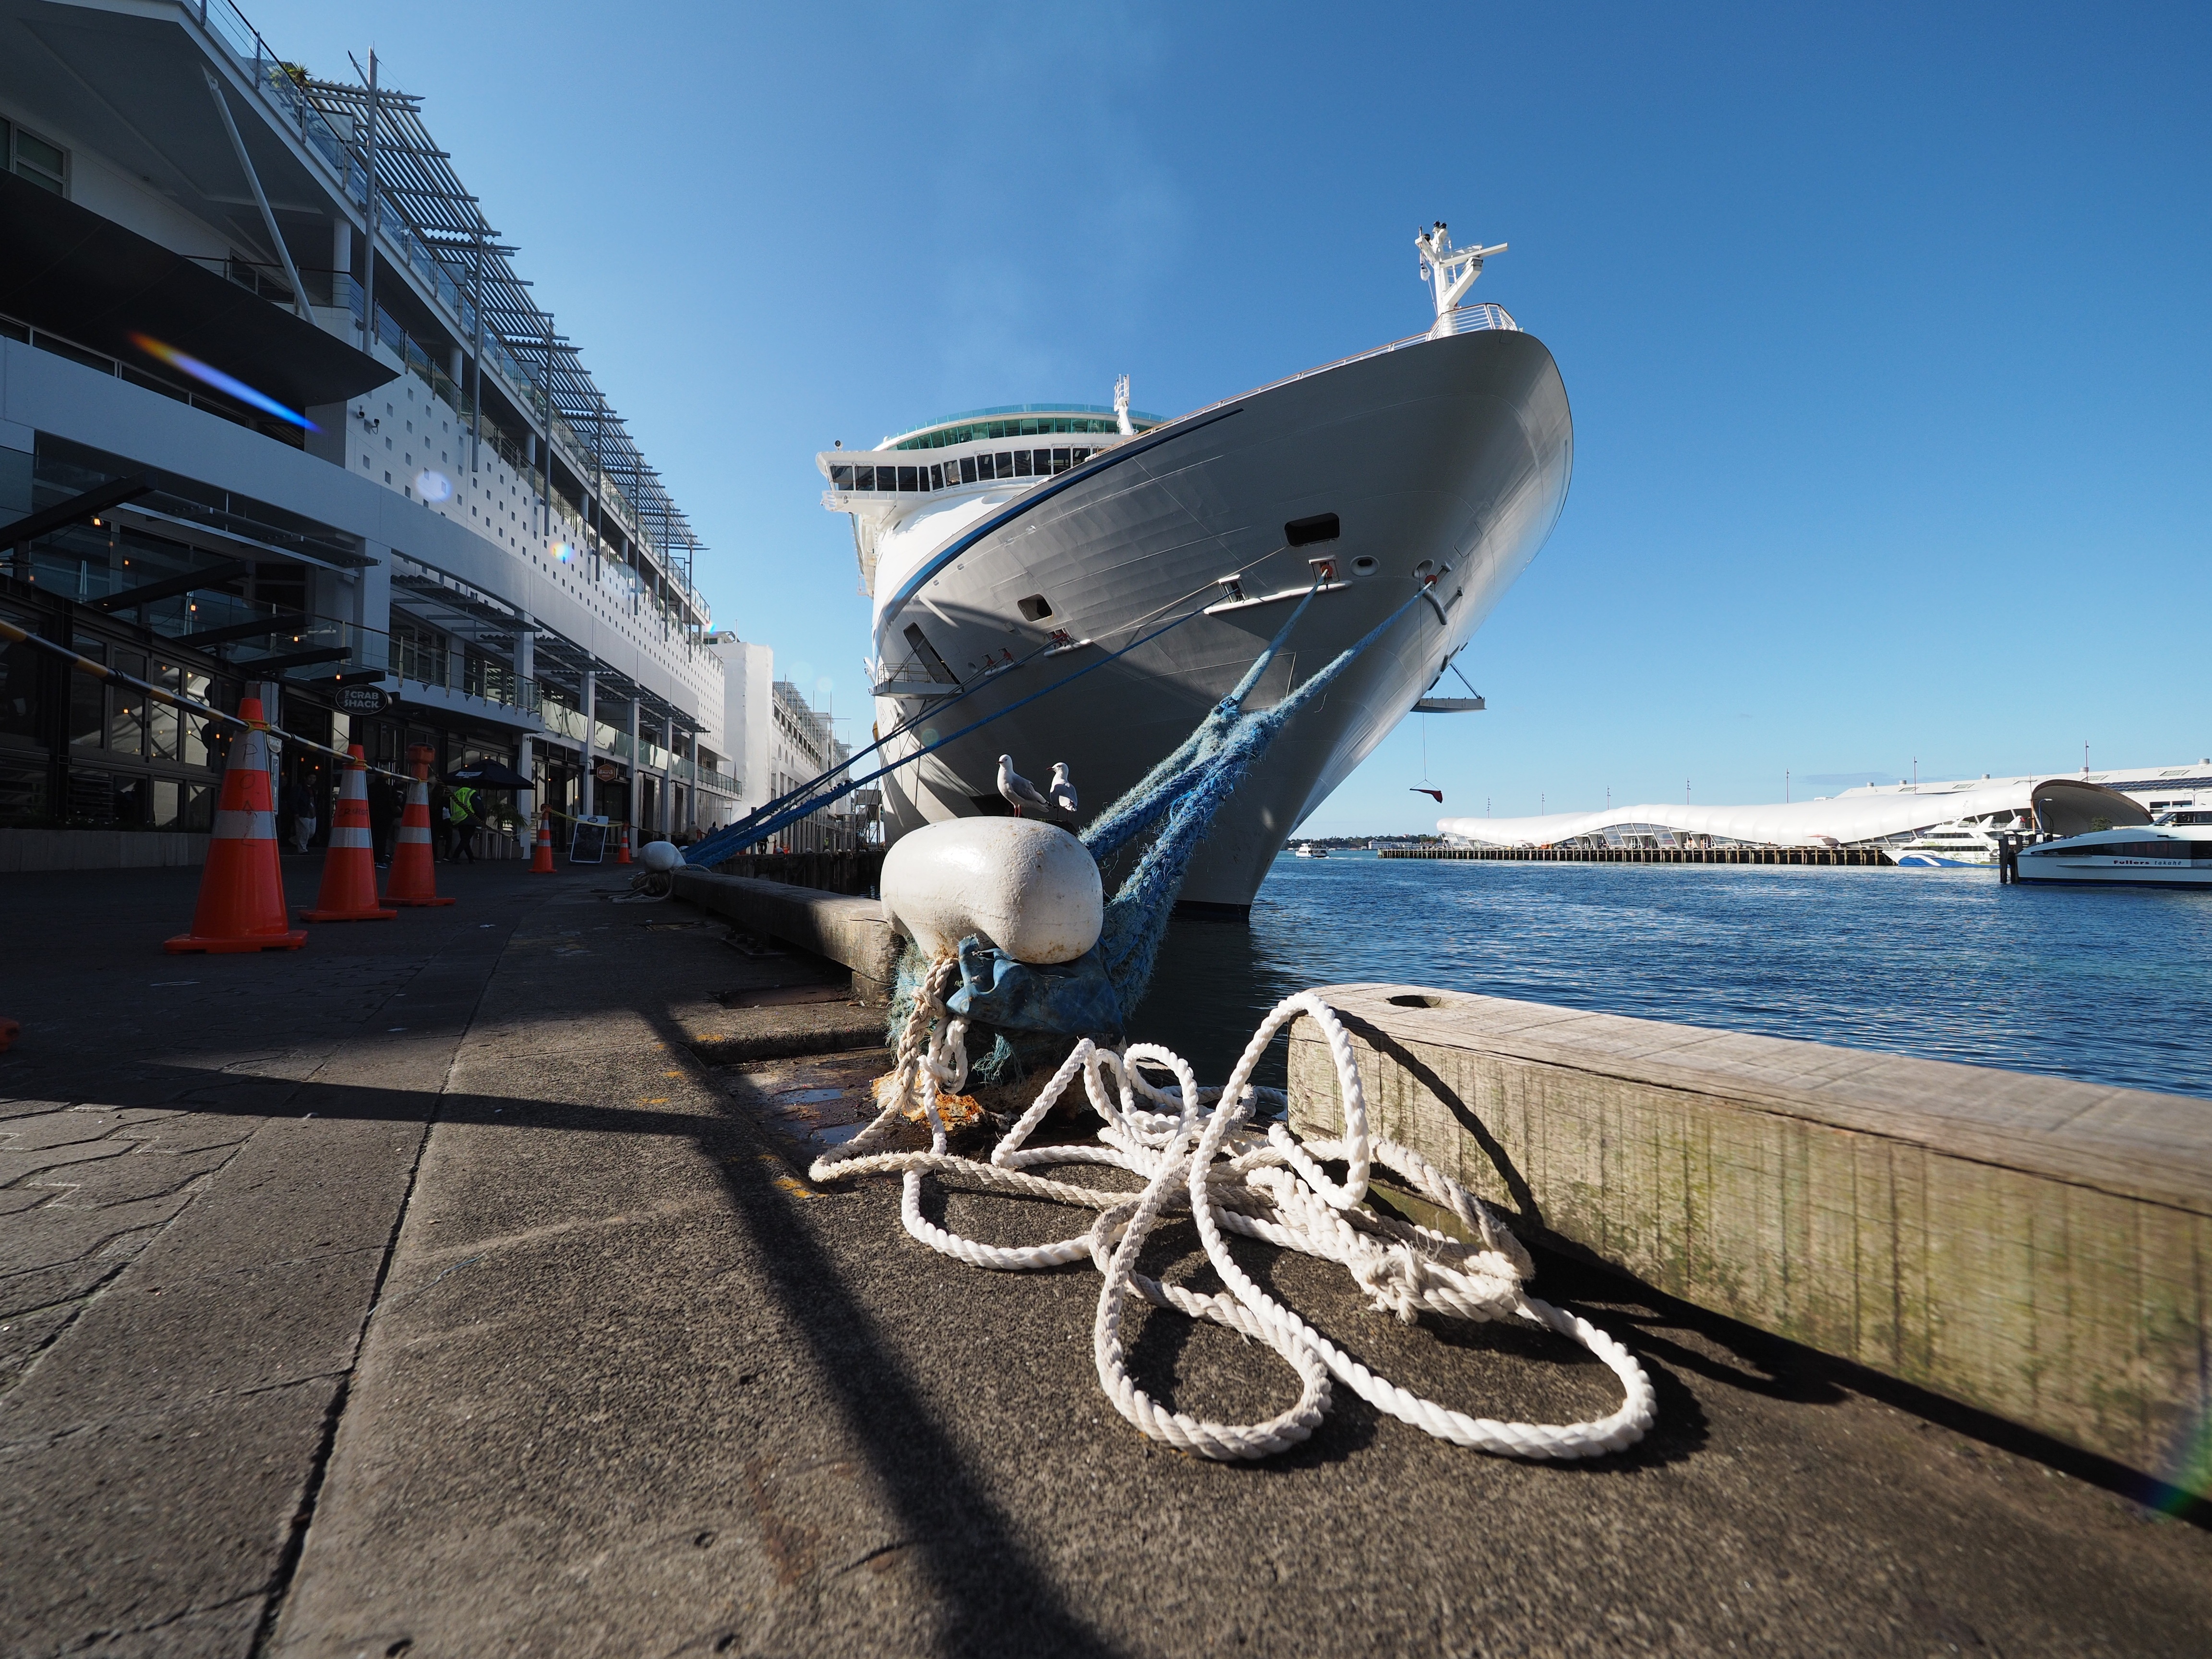
sea, water, ocean, sky, boat, vacation, tourist, travel, transportation, vessel, vehicle, journey, holiday, port, tourism, cruise, nautical, liner, cruise ship, voyage, passenger, ocean liner